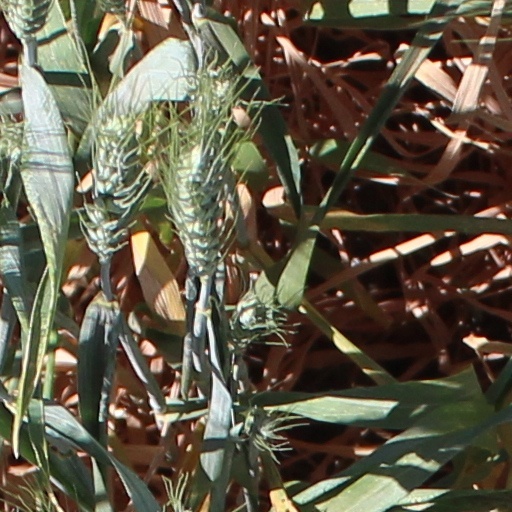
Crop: wheat